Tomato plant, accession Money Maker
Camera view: bottom (45 deg); turntable rotation: 270 degrees
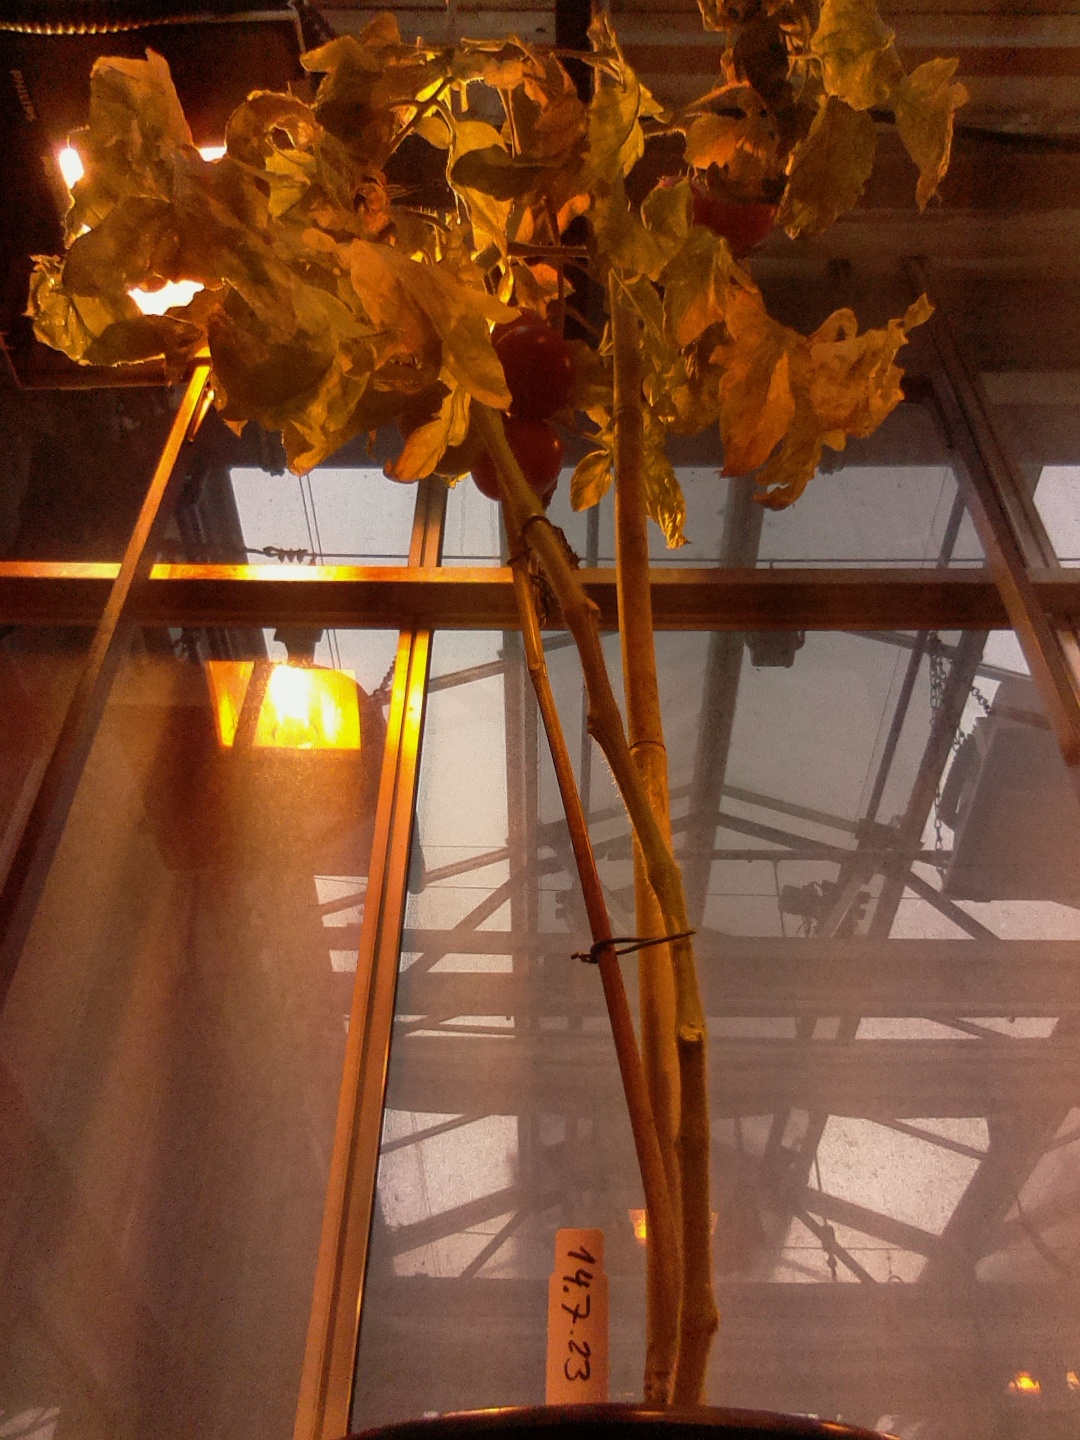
BBCH growth stage 86: 60%-70% of fruits show typical fully ripe color